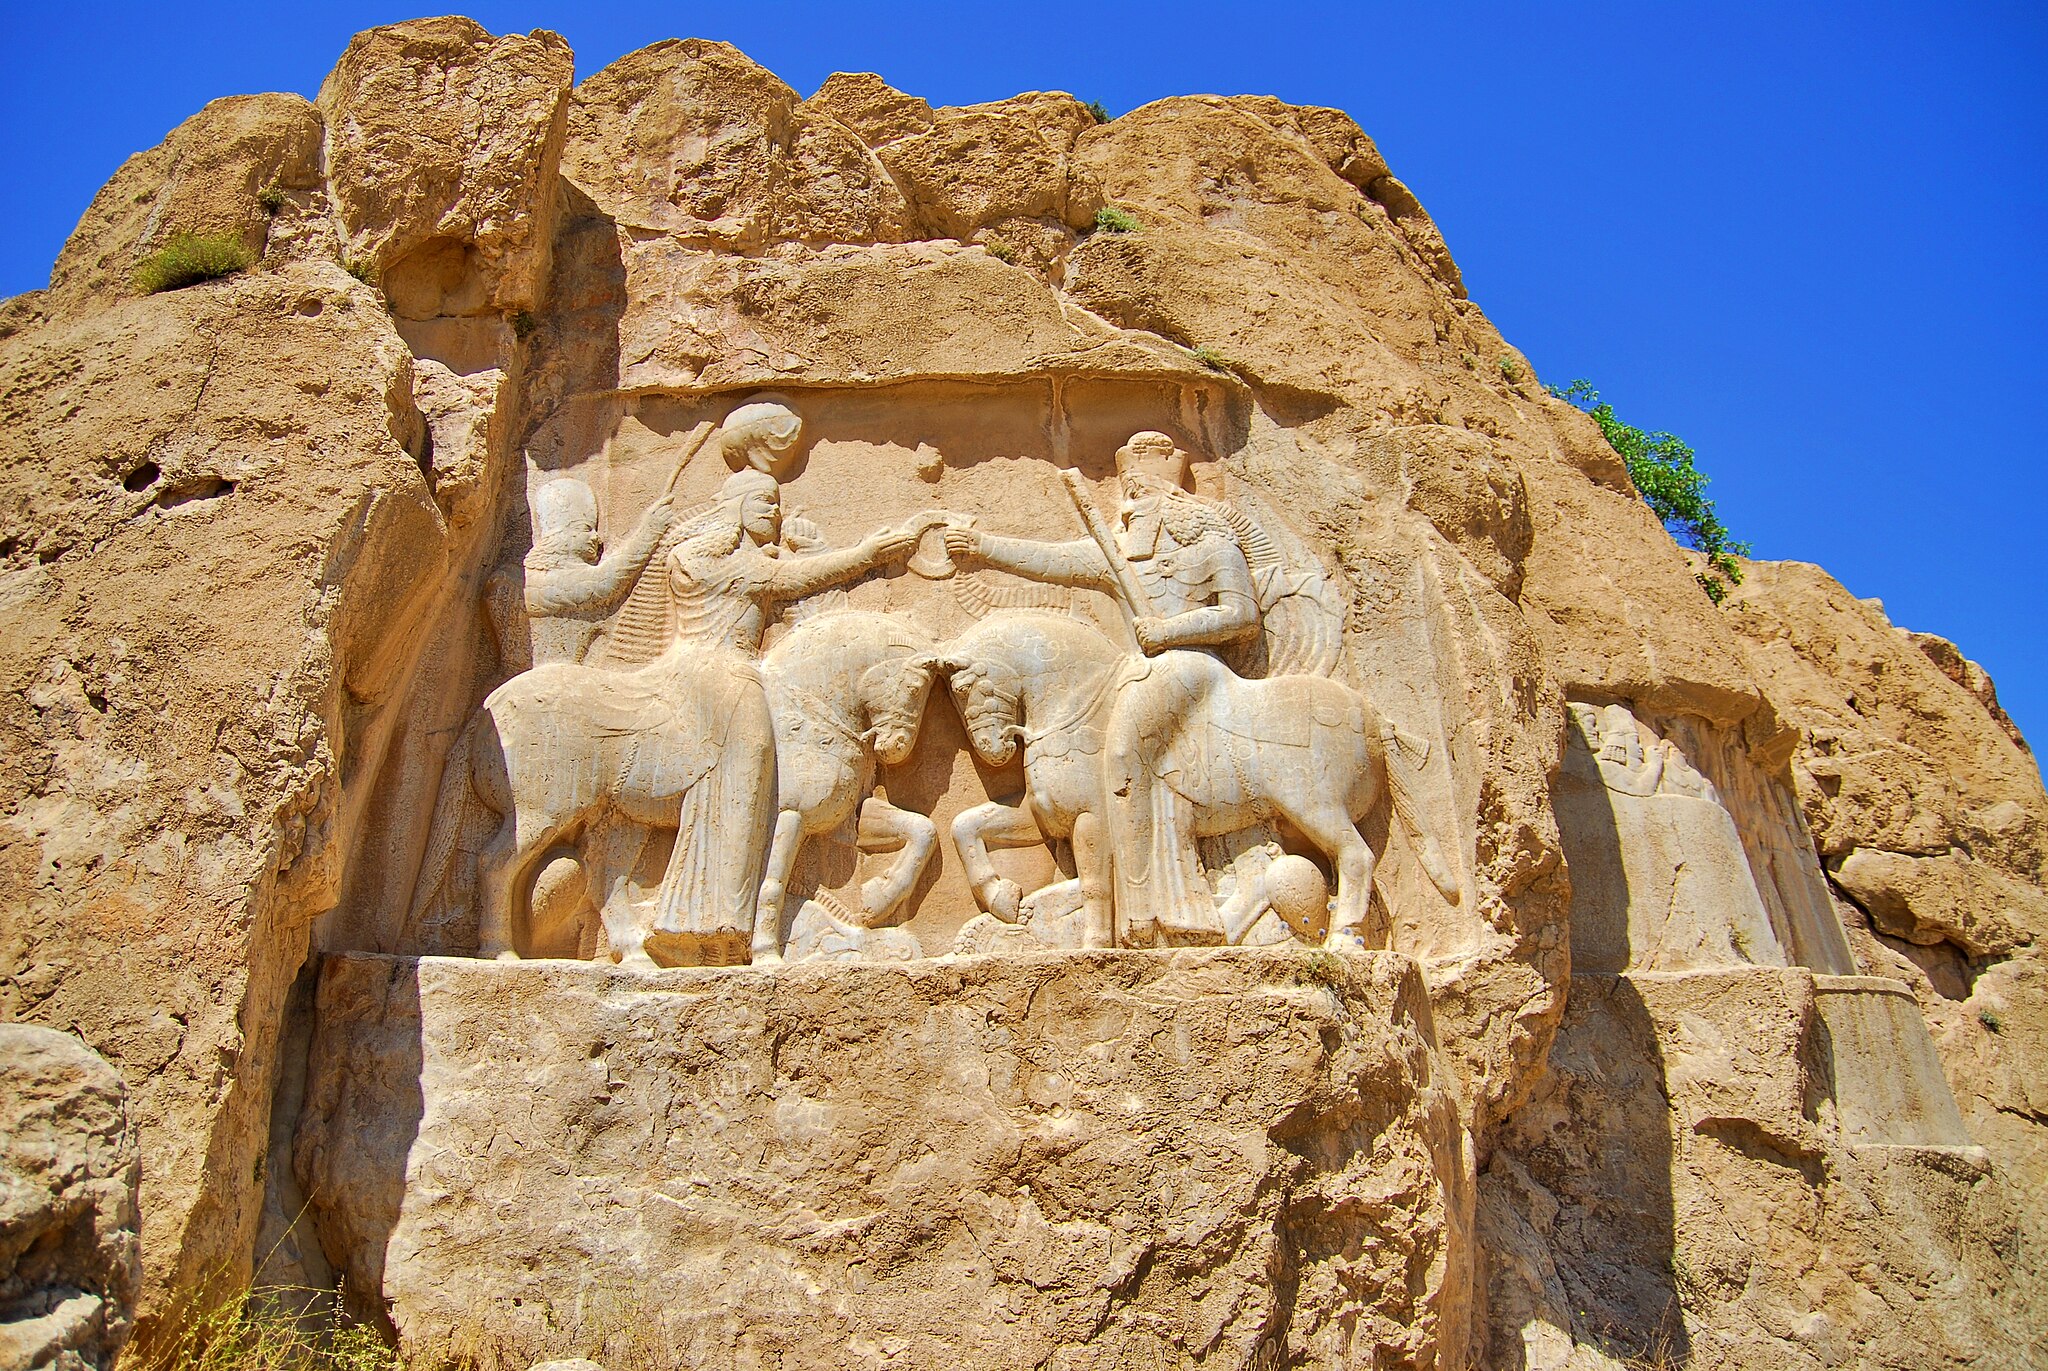
Title: Persepolis Relief 6
Description: Relief in Persepolis, Iran
Date: 2015-05-18 12:22:01
Categories: Relief of investiture of Ardashir at Naqsh-e Rustam, 2015 in Iran, Self-published work